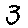
Label: 3